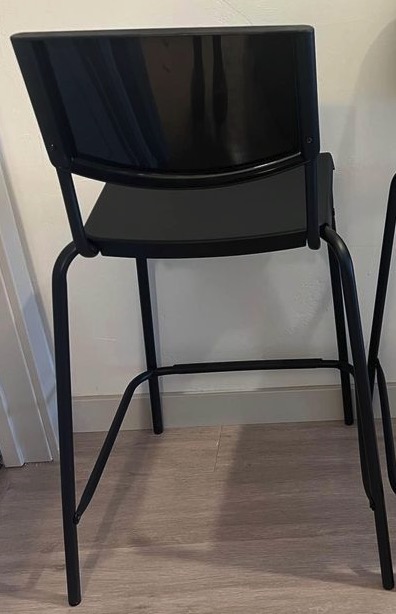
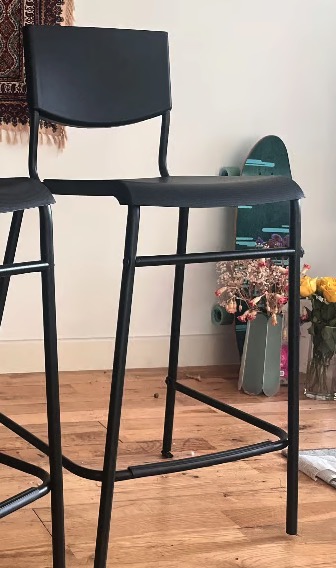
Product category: stool
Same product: yes